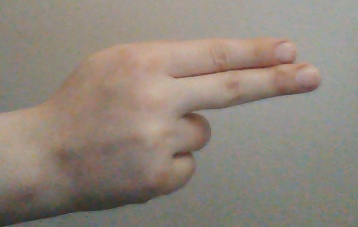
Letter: ain